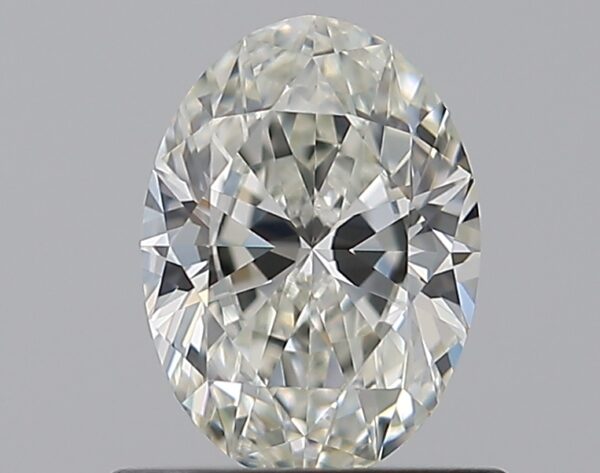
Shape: oval
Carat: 0.72
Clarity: VS1
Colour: I
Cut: EX
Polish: EX
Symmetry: VG
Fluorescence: N
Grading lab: GIA
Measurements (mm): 6.97 x 5.07 x 3.08